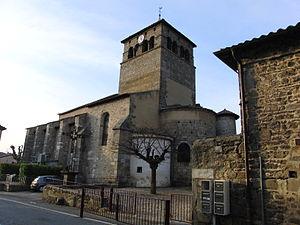
Eglise de Taluyers, vue arrière, Rhône, France
Taluyers est une commune française, située dans le département du Rhône en région Auvergne-Rhône-Alpes. Ses habitants sont les Talusiens et les Talusiennes.